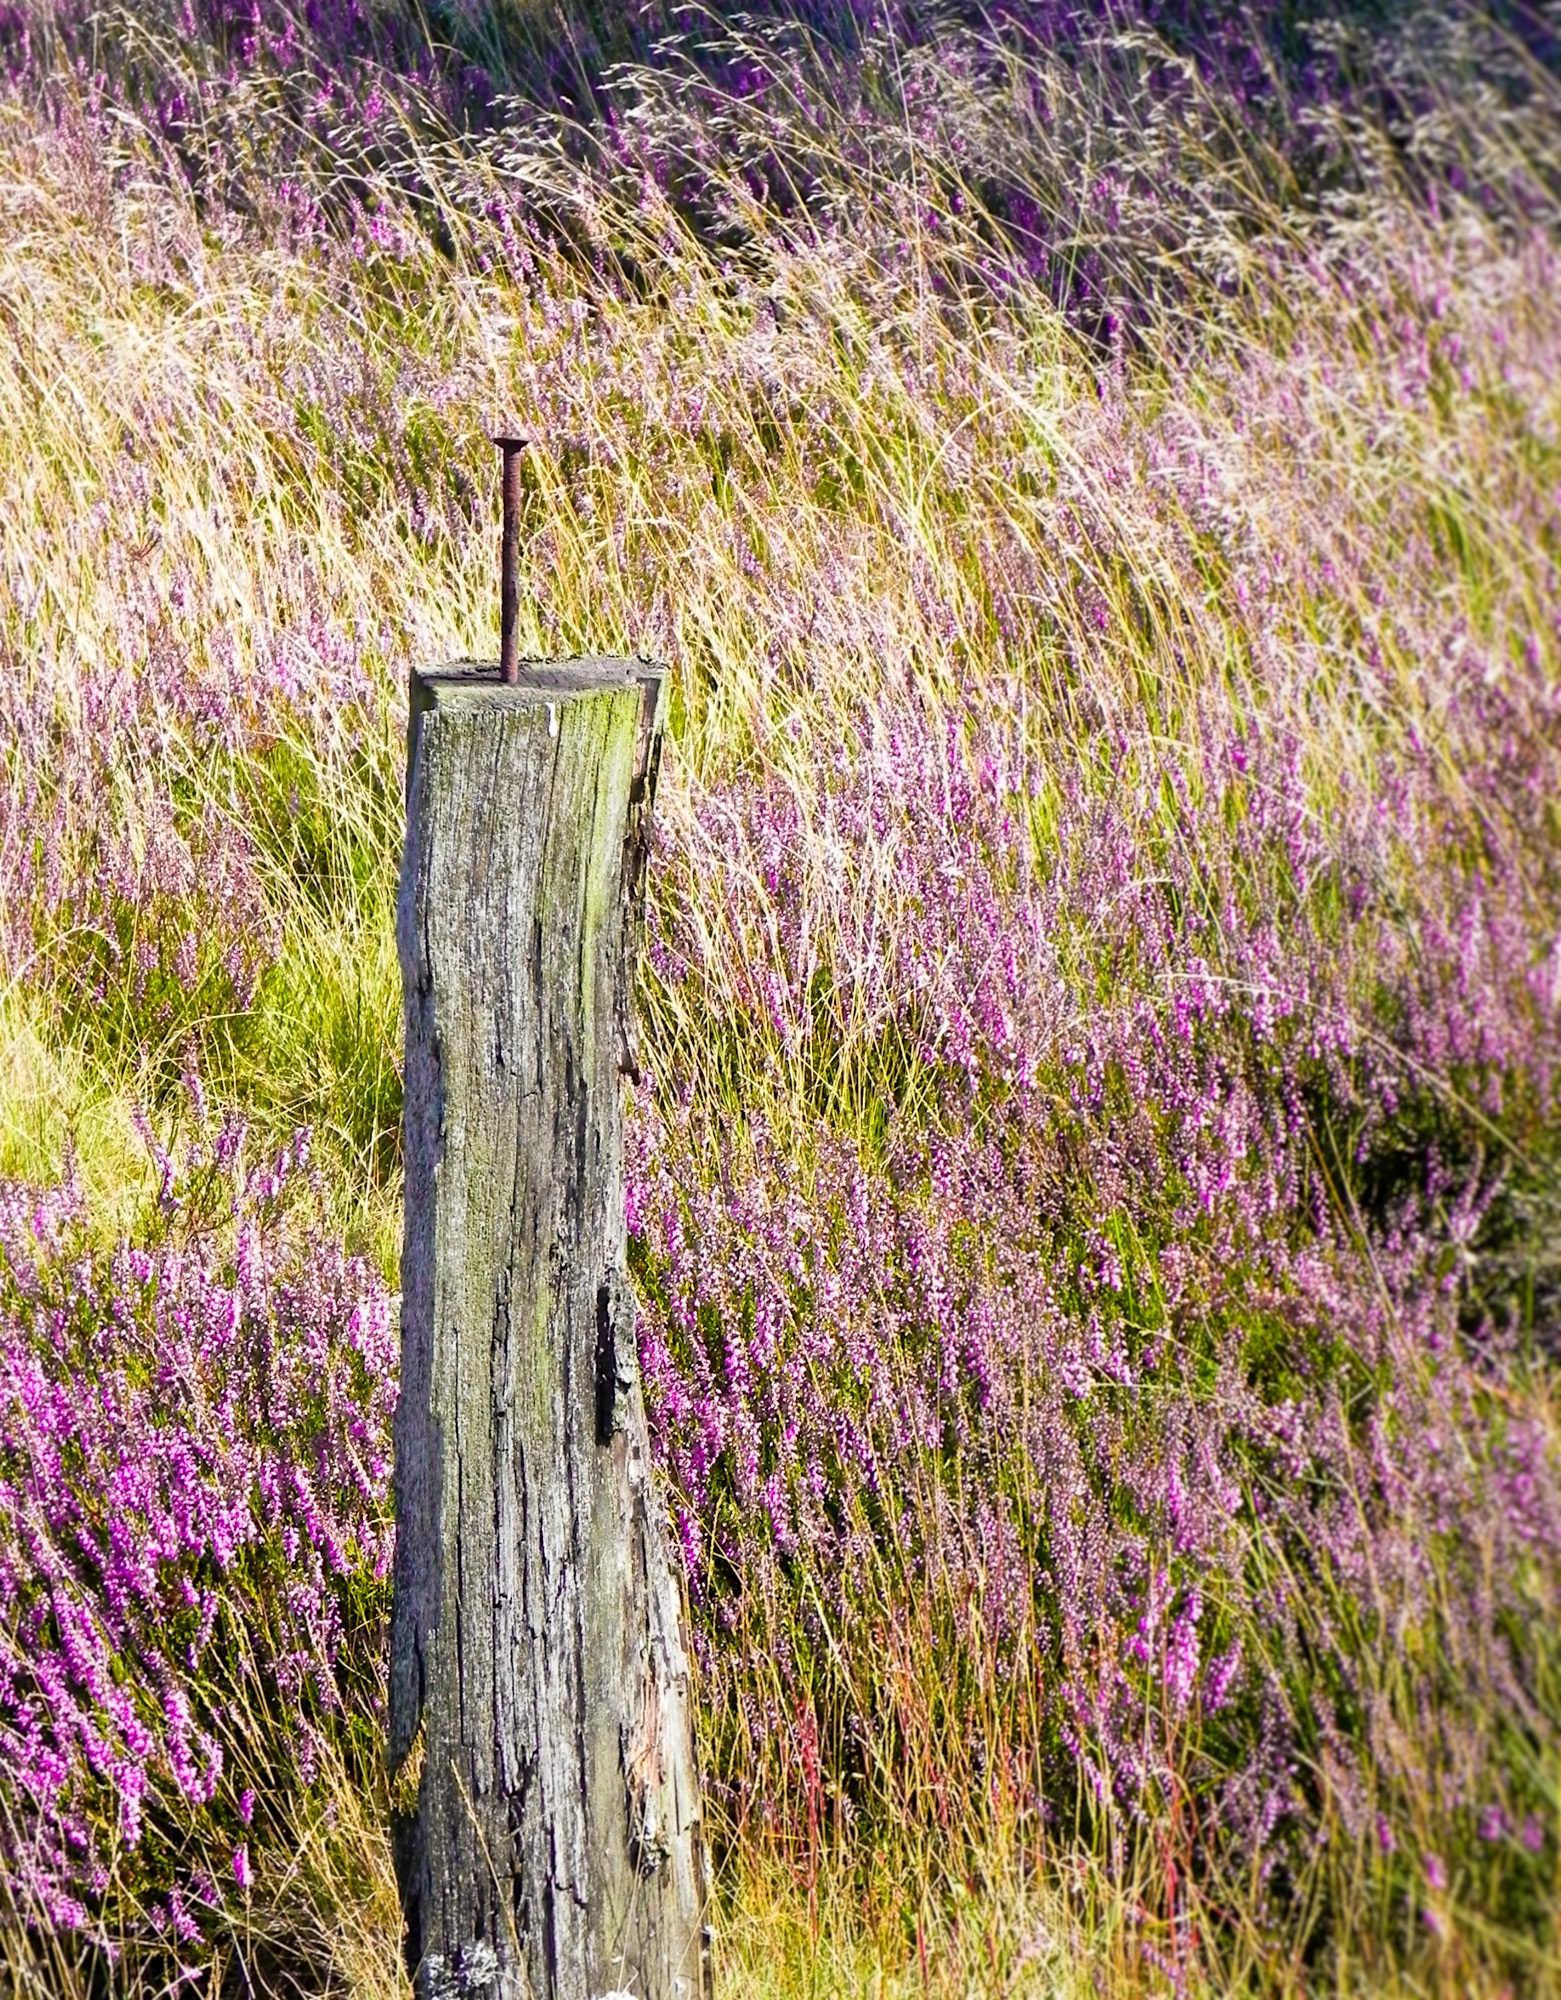
landscape, tree, nature, grass, blossom, plant, lawn, meadow, prairie, leaf, flower, walk, autumn, botany, garden, nail, flora, season, lavender, wildflower, shrub, wetland, woodland, habitat, away, ecosystem, target, heather, heide, rural area, flowering plant, forest and heath, natural environment, grass family, woody plant, land plant